Battle of Brienne

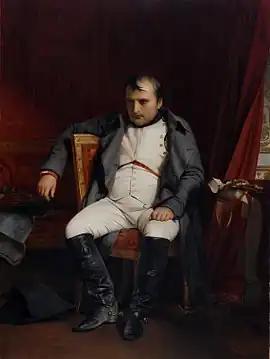
Napoleon in 1814

On 28 January, Napoleon advanced toward Brienne in three columns. Étienne Maurice Gérard's right column marched south from Vitry-le-François and included the infantry divisions of Étienne Pierre Sylvestre Ricard (of VI Corps) and Georges Joseph Dufour plus Cyrille Simon Picquet's cavalry. The center column was made up of the Imperial Guard and marched southwest from Saint-Dizier through Montier-en-Der. The left column, consisting of Victor and Milhaud, marched south to Wassy before turning west to join the center column at Montier-en-Der. Marmont was left with Joseph Lagrange's infantry division and the I Cavalry Corps near Bar-le-Duc to hold off Ludwig Yorck von Wartenburg's Prussian I Corps. Napoleon sent messages to Mortier at Troyes, Étienne Tardif de Pommeroux de Bordesoulle at Arcis-sur-Aube and Pierre David de Colbert-Chabanais at Nogent-sur-Seine to cooperate with his plan. Russian Cossacks captured all three couriers and delivered their dispatches to Blücher. By the morning of 29 January, the Prussian field marshal was aware that Napoleon had gotten between him and Yorck and was approaching him from the northeast with 30,000–40,000 soldiers.